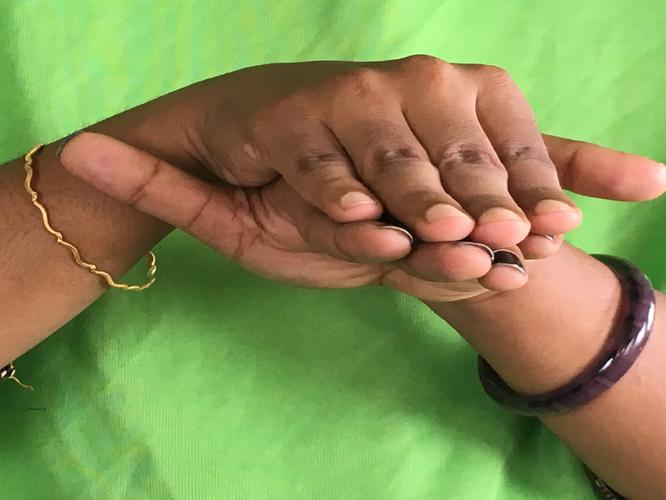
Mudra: Matsya
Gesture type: double_hand